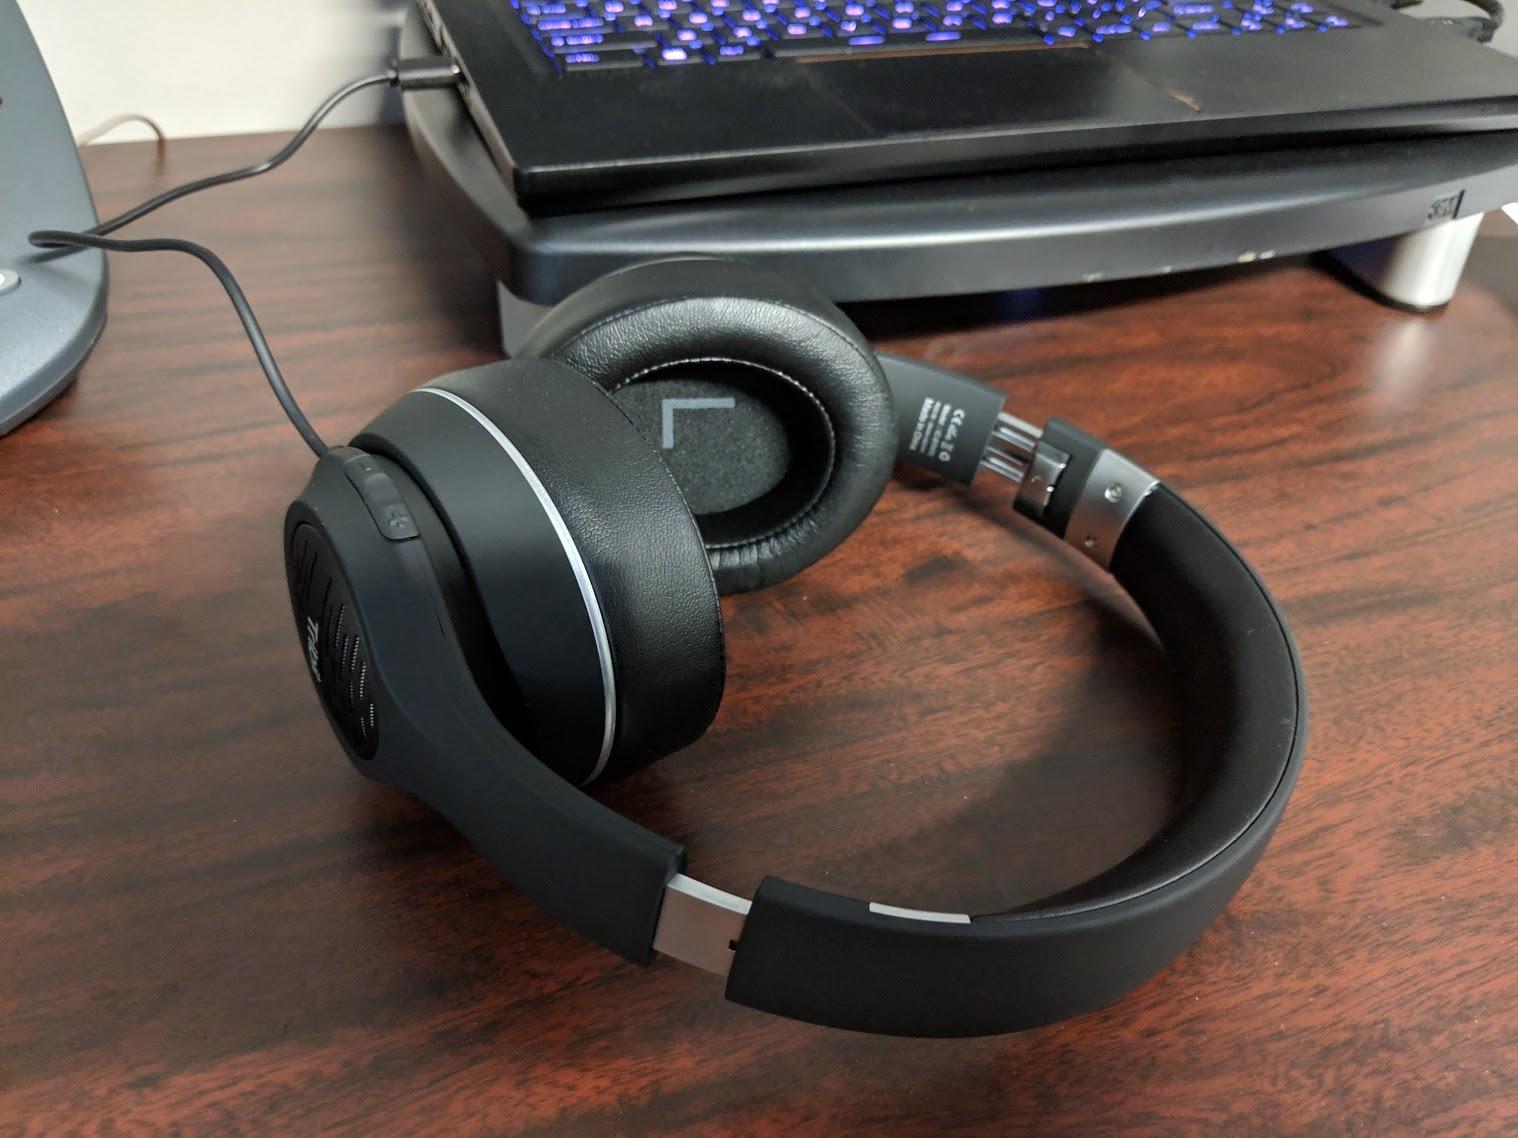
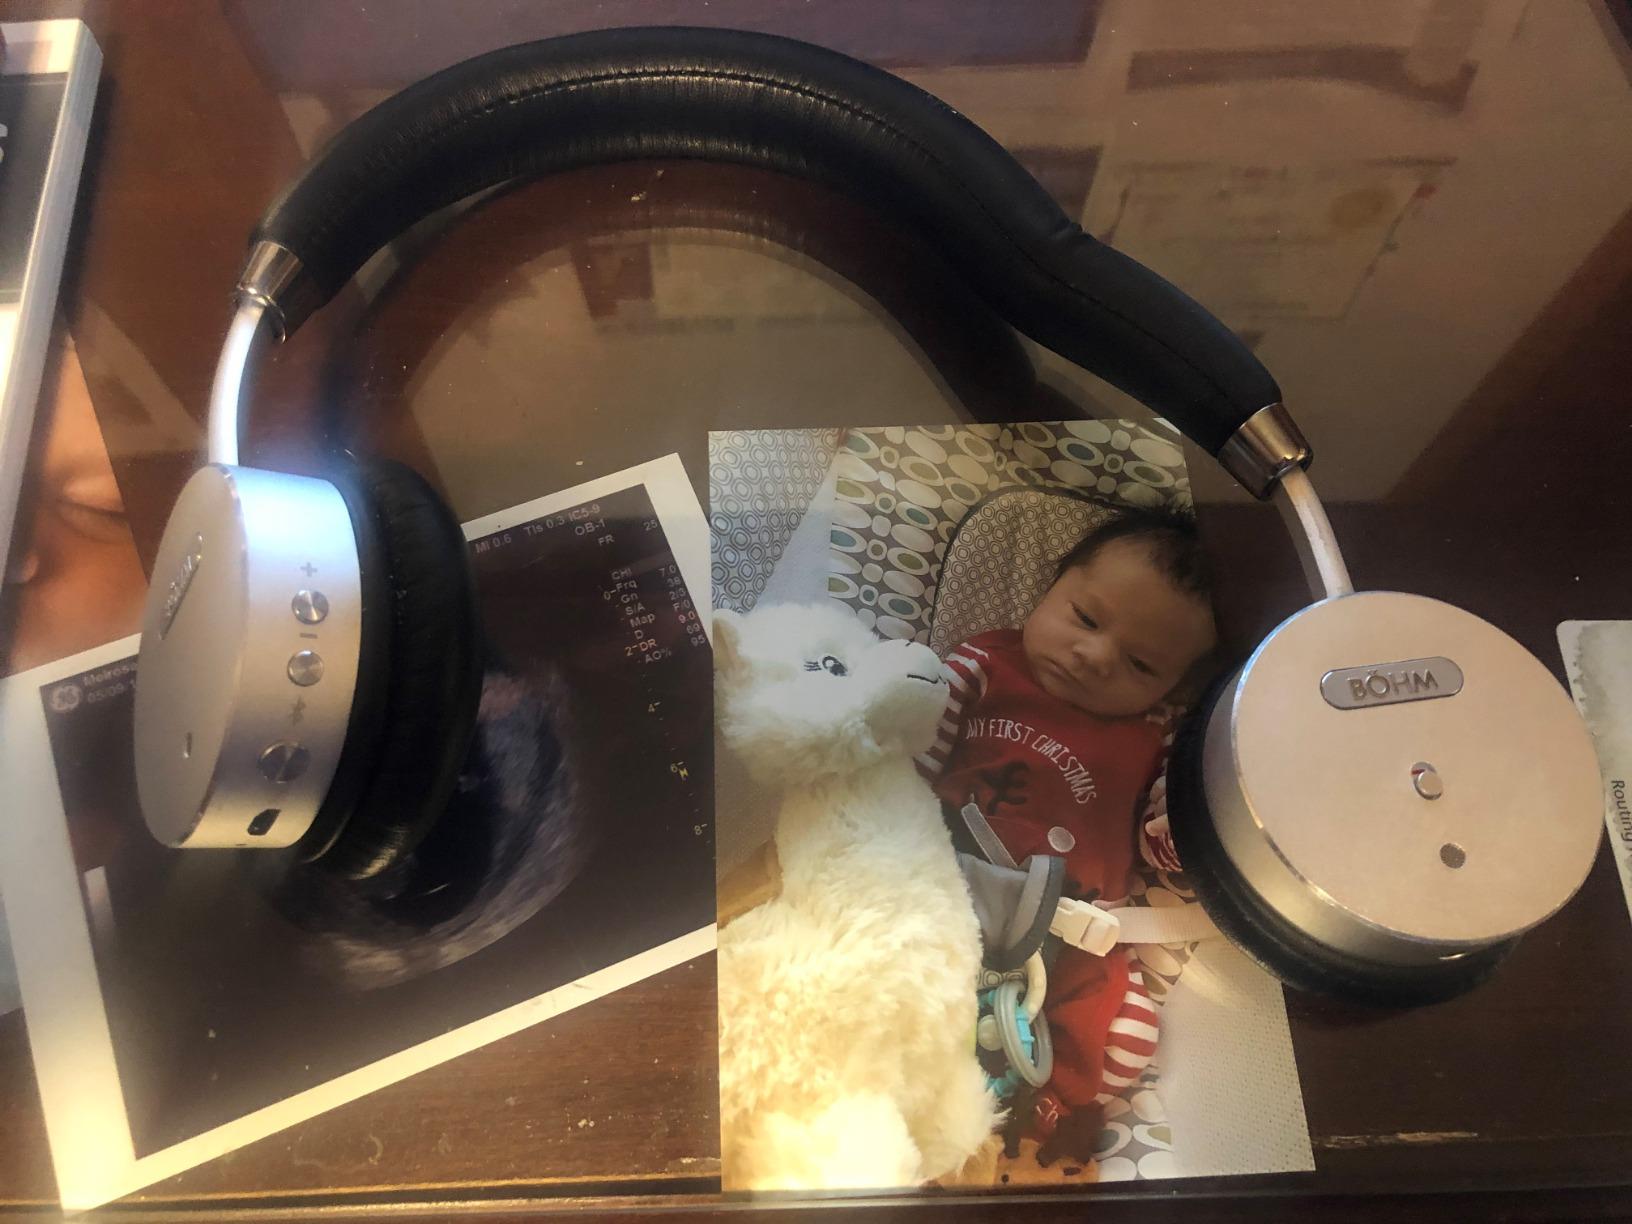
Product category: headphones
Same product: no